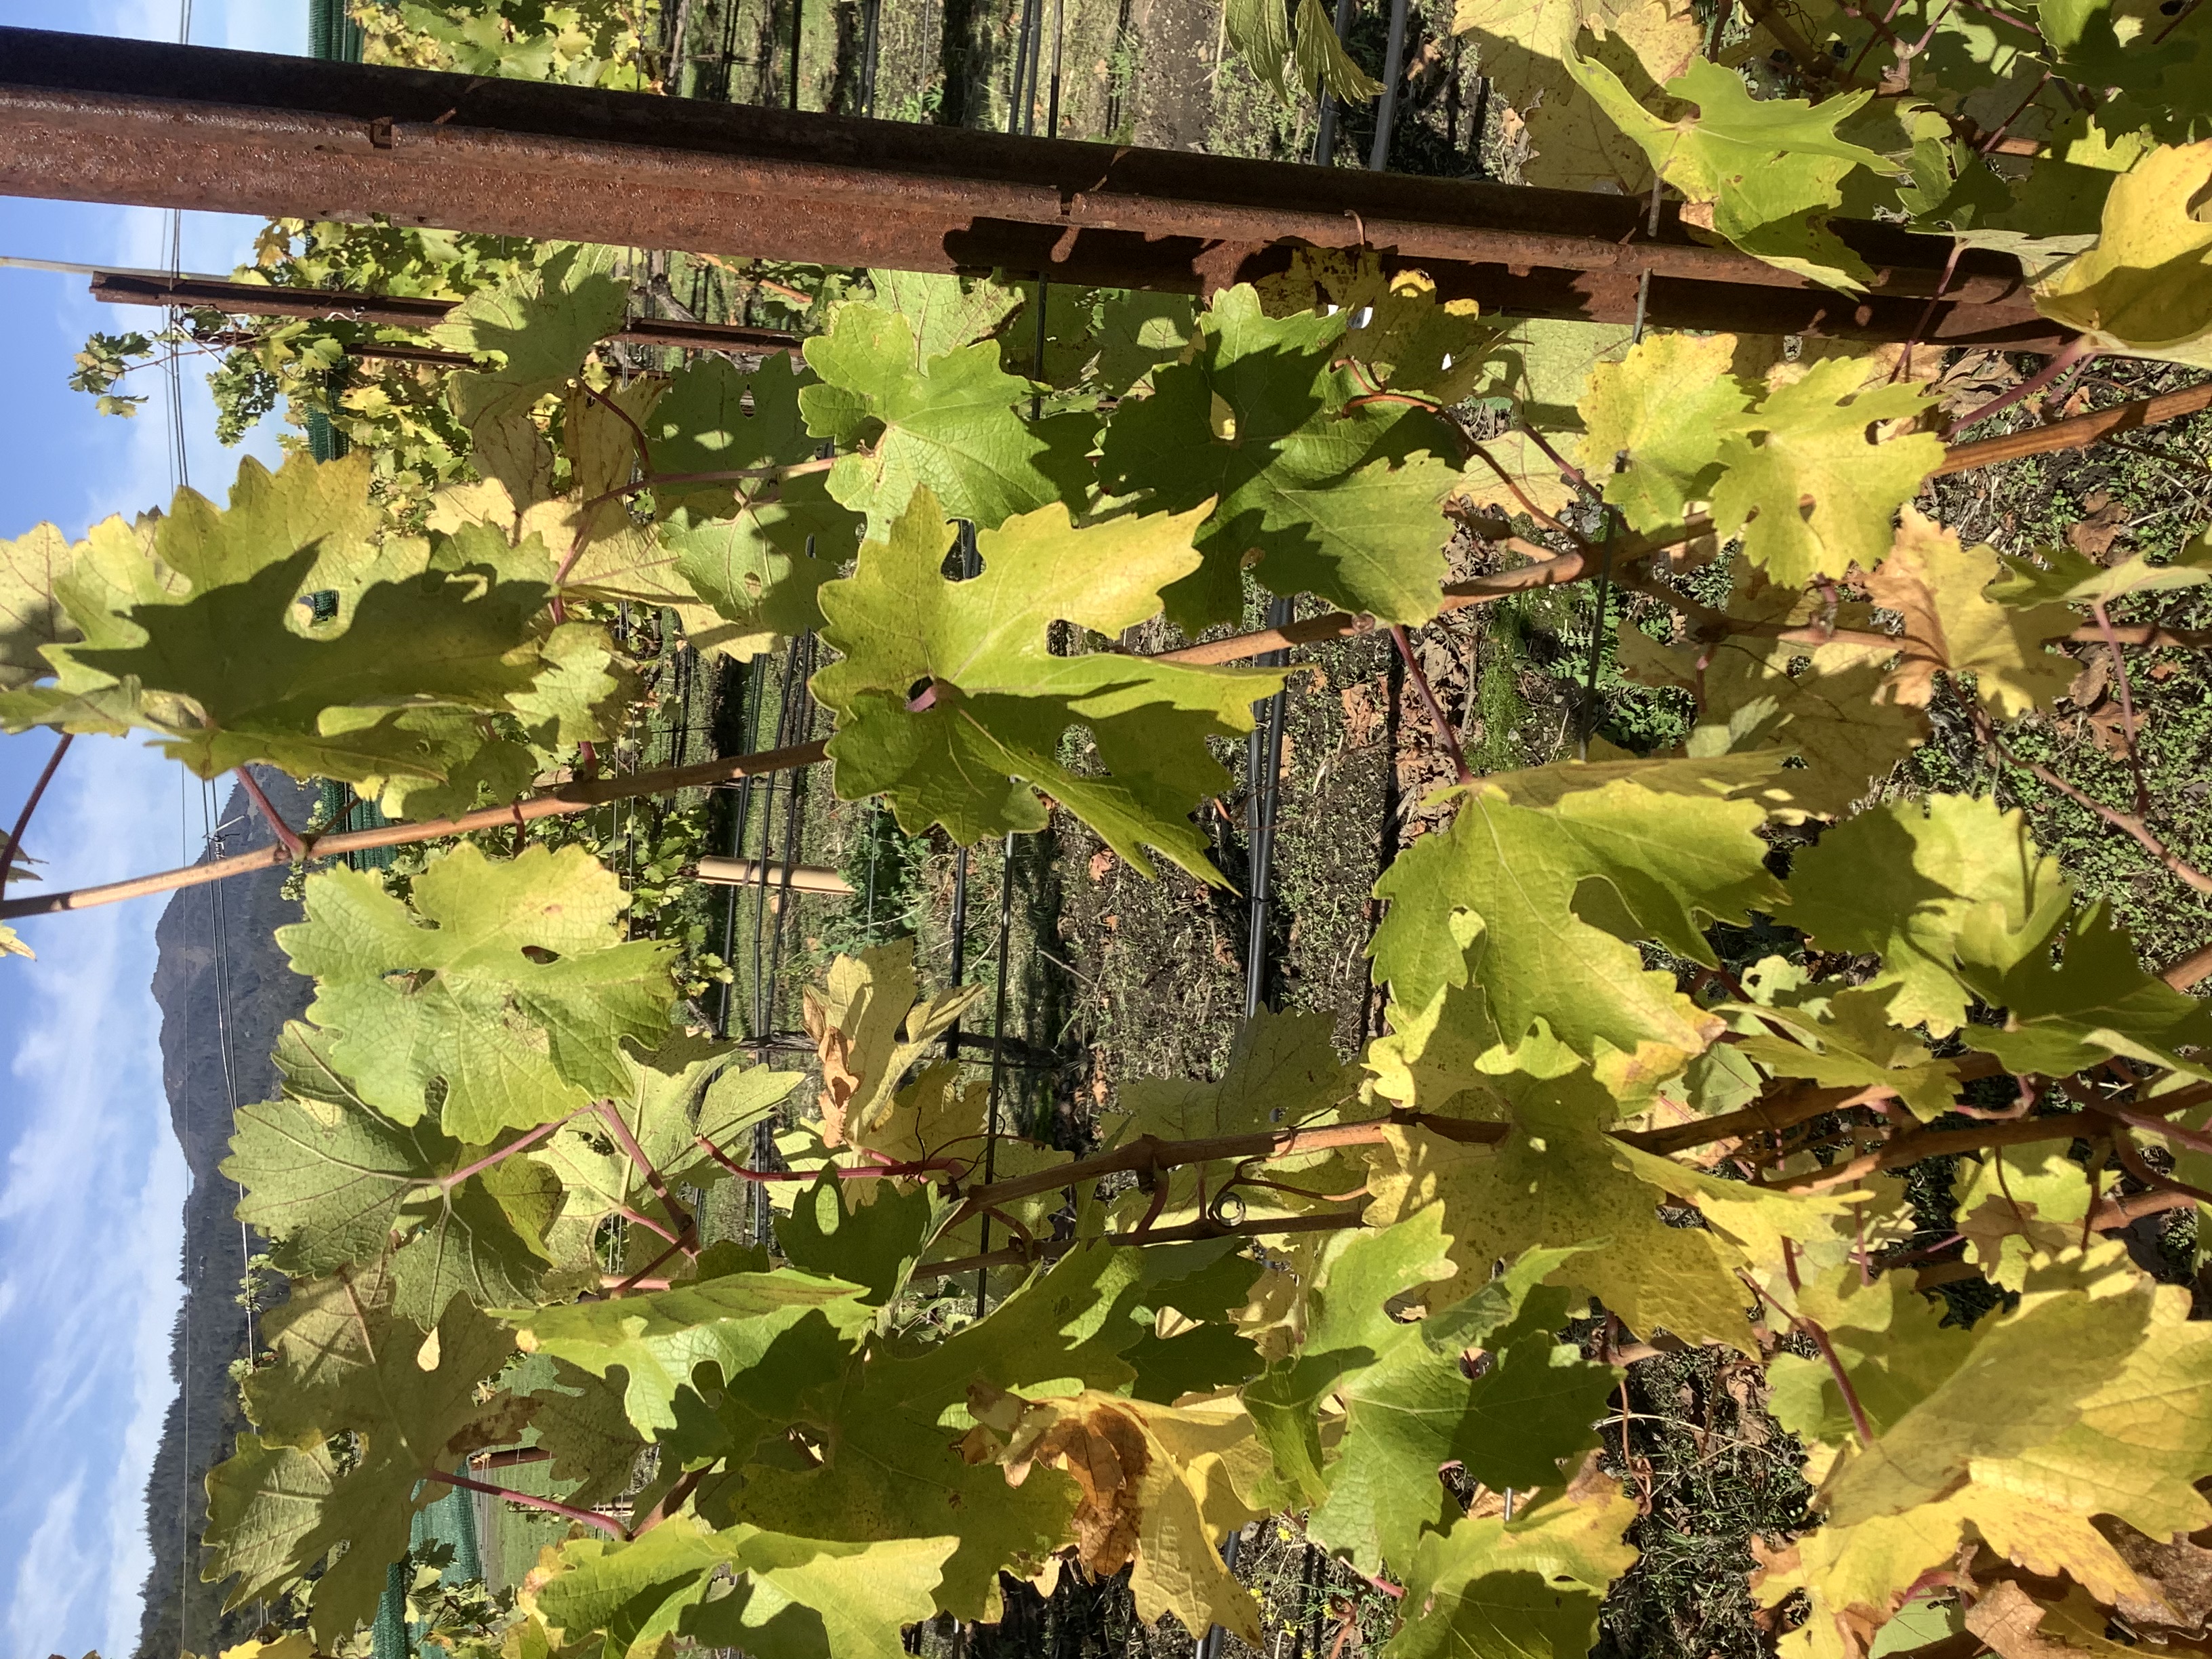
Label: No Virus